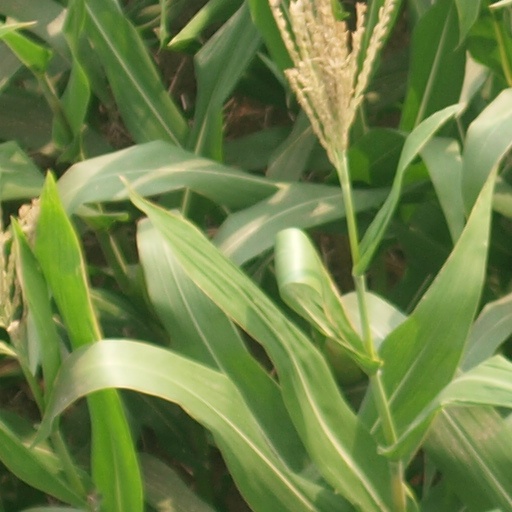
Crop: maize; corn